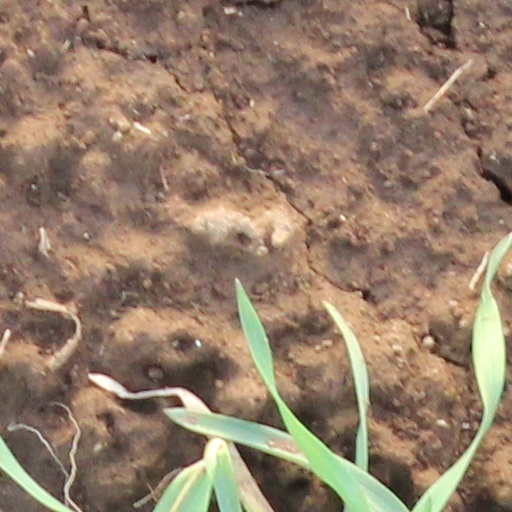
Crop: wheat